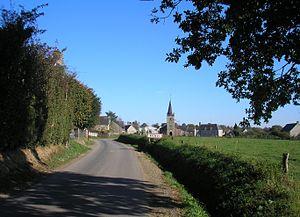
Brémoy (Normandie, France). L'entrée ouest du bourg.
Brémoy est une commune française située dans le département du Calvados en région Normandie, peuplée de 227 habitants.